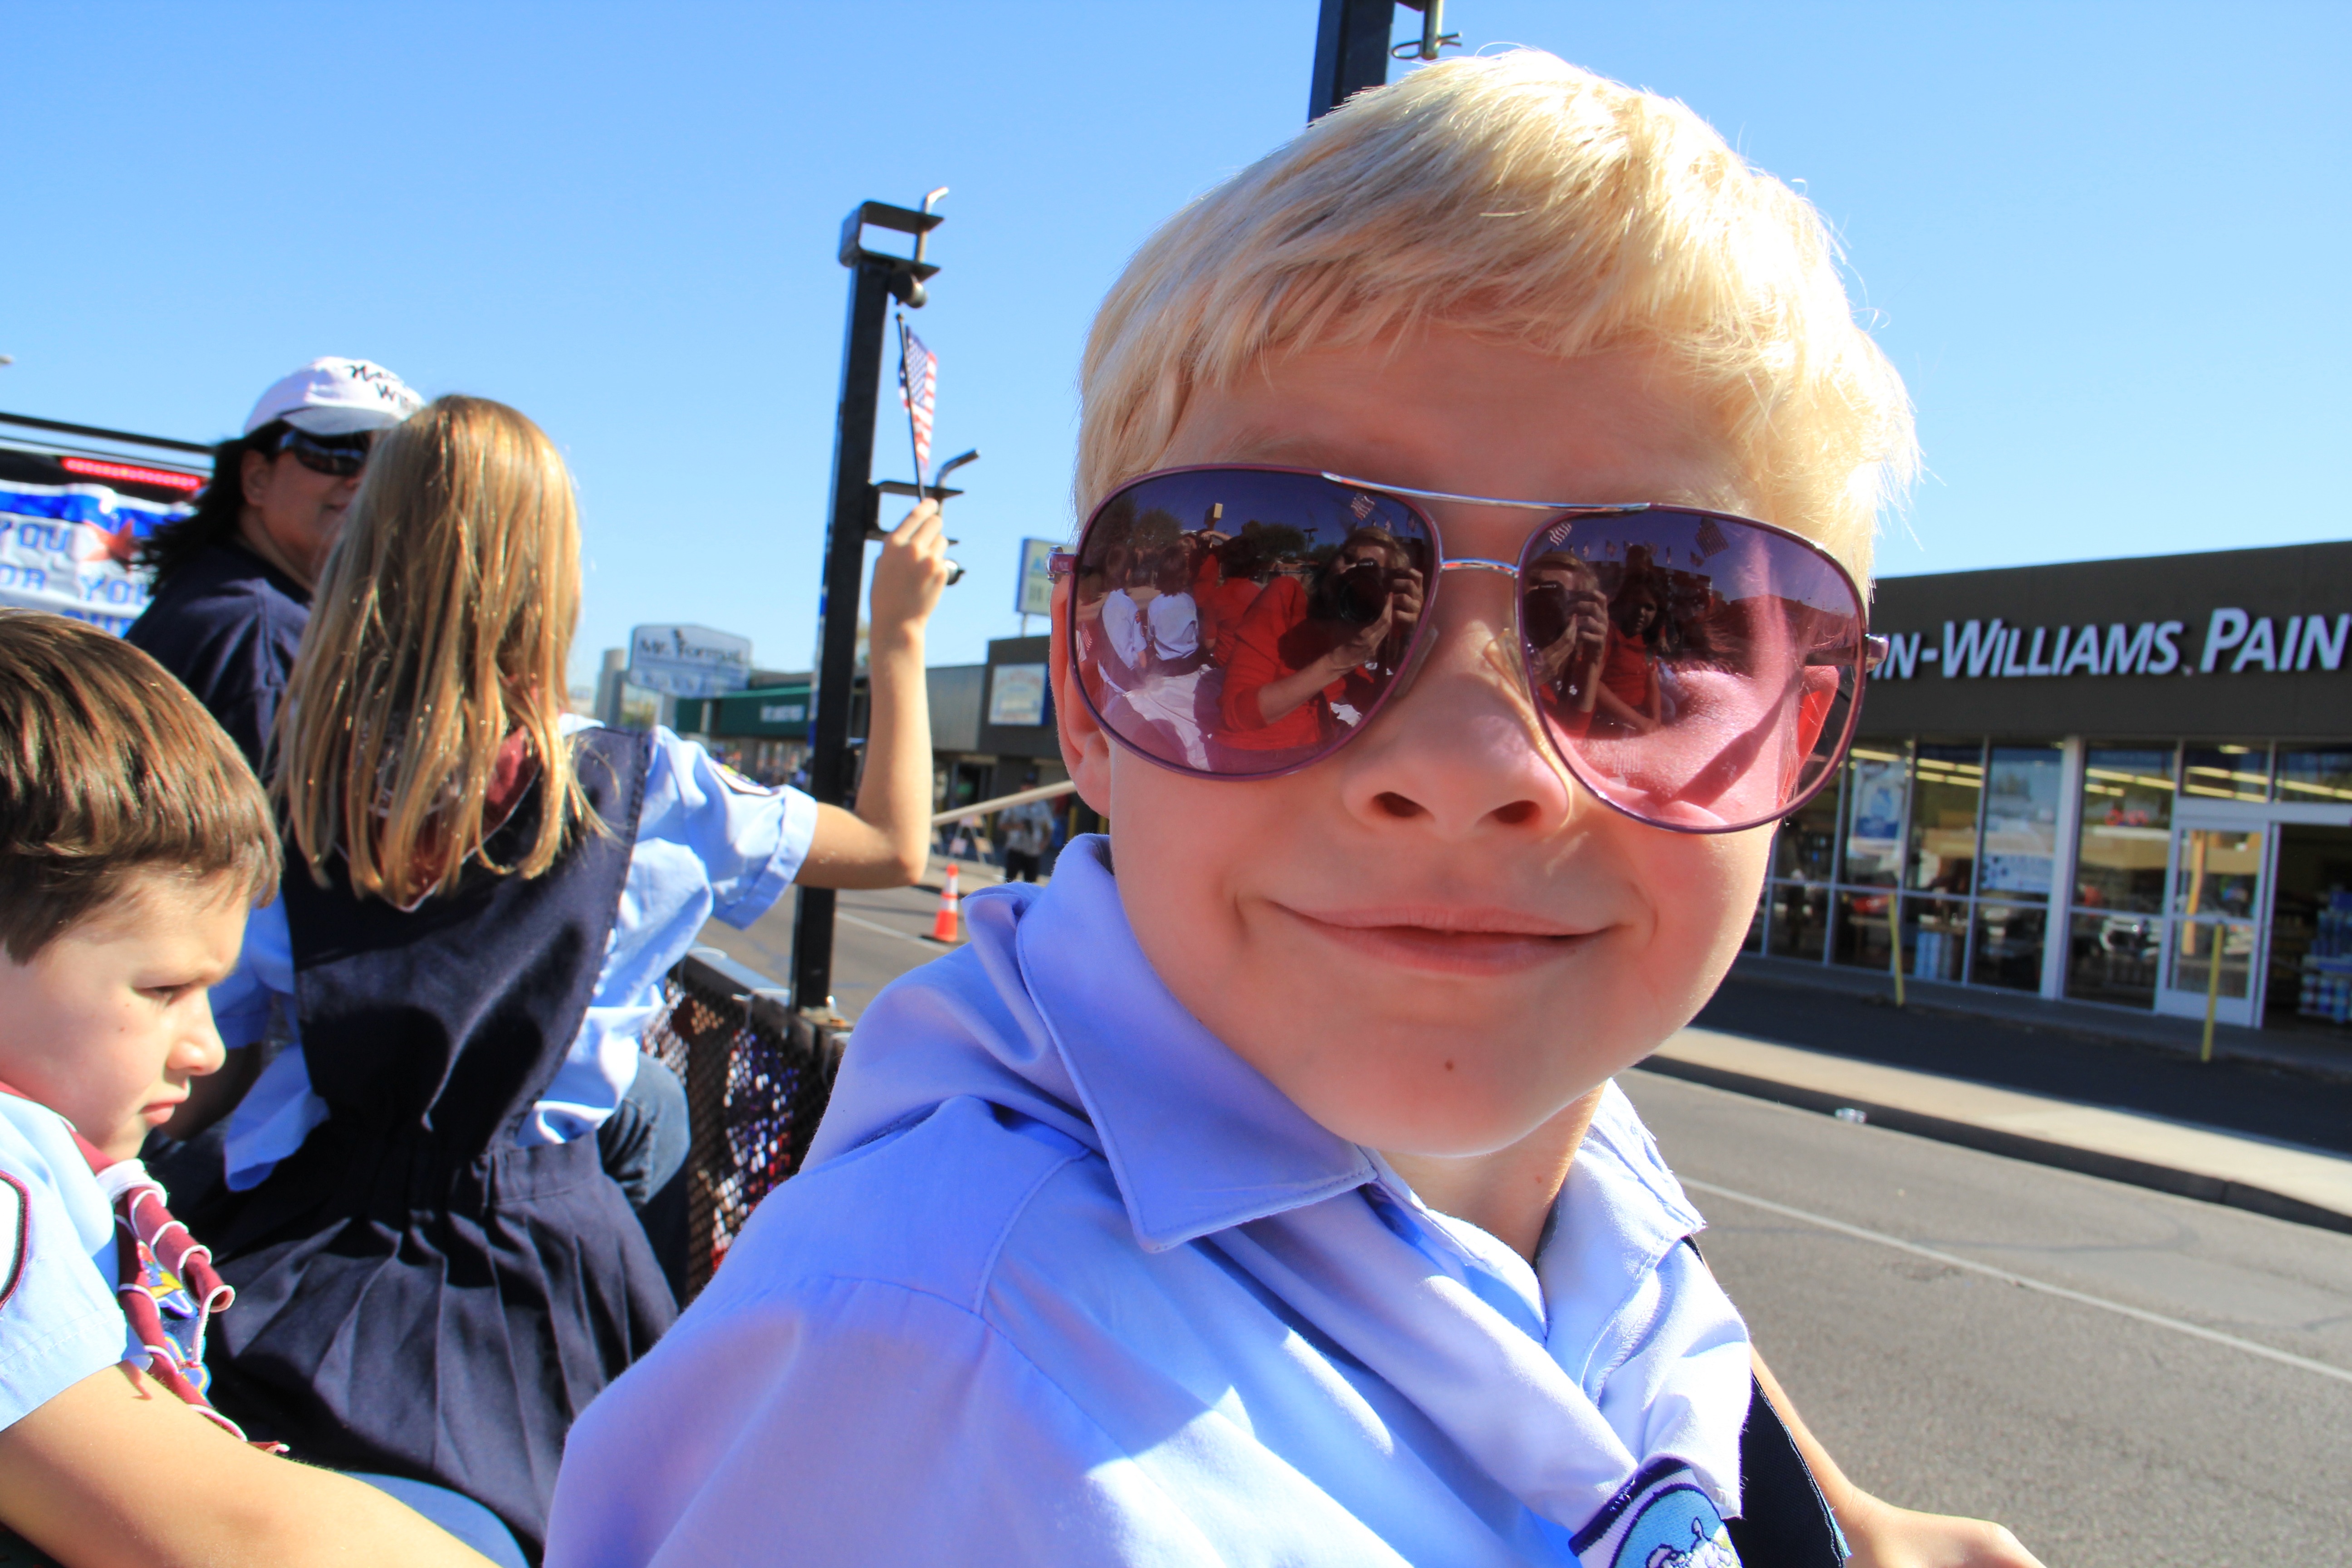
sunshine, boy, summer, spectator, child, smiling, outdoors, festival, happy, roadside, sunglasses, glasses, hulye, buta, utal